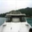
Label: ship